Mane Number 13

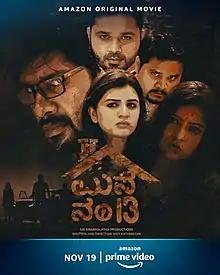
Release poster

Mane Number 13 is a 2020 Indian horror thriller film directed by Vivy Kathiresan and produced by Krishna Chaitanya under the banner of Sri Swarnalatha Productions. It stars Ramana, Sanjeev, Praveen Prem, Varsha Bollamma and Aishwarya Gowda. The film was simultaneously made in Kannada and Tamil with the latter titled as 13aam Number Veedu.